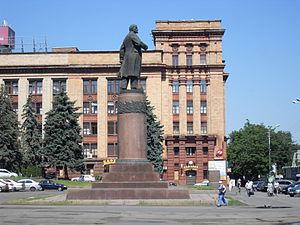
Lénine statue au centre de la Place Lénine, dans le centre de Dnipropetrovsk. La place est situé entre l'avenue karl Marx (прoсп. карла маркса), la rue Korolenka (вул. Короленка) et la rue Karl Liebknecht (вул. Карла Либкнехта).
La décommunisation en Ukraine a débuté avec la dislocation de l'URSS et la destruction de monuments soviétiques. Légalement, elle fait suite à la crise ukrainienne et découle d'un grand nombre de lois d'avril 2015 adoptées le 9 avril 2015 par la Rada. Les lois sont promulguées le 15 mai 2015 par le président Petro Porochenko.